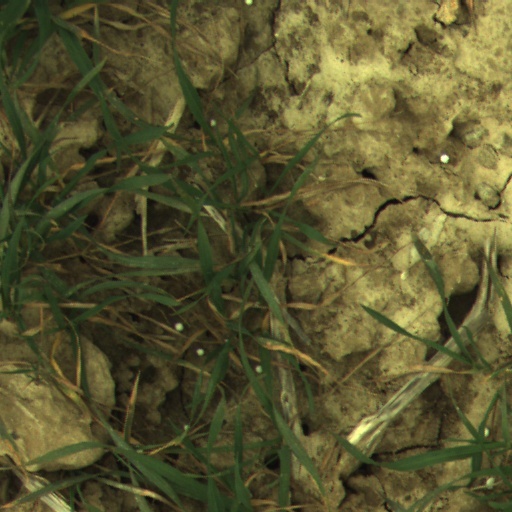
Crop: wheat